Alger County, Michigan

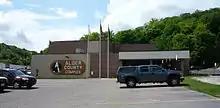
Alger County Courthouse Complex in Munising

Alger County was detached from Schoolcraft County, set off and organized in 1885.